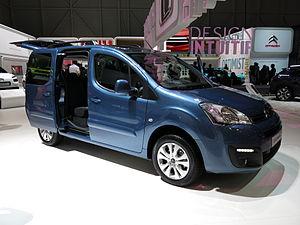
Salon international de l'automobile de Genève 2015
Le Salon international de l'automobile de Genève 2015 est un Salon automobile qui s'est tenu du 5 au 15 mars 2015 à Genève. Il s'agit de la 85ᵉ édition internationale de ce salon, organisé pour la première fois en 1905.